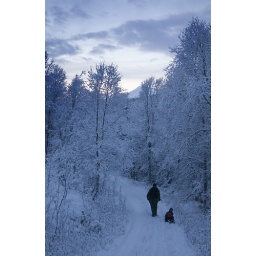
My son and his grandfather out in the wood looking for a christmas tree :) On explore #295